Answer in natural language. Which point is closer to the camera taking this photo, point A  or point B? Choose between the following options: B or A
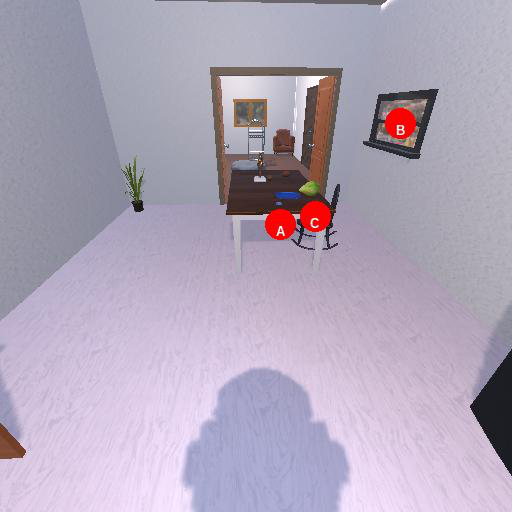
<answer>A</answer>